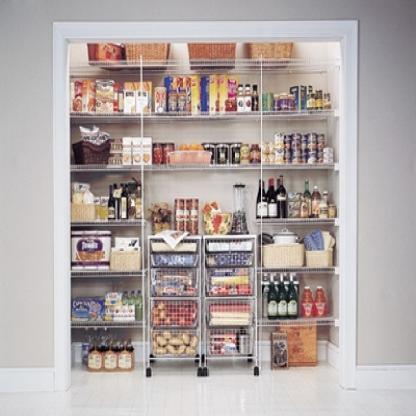
Scene: Indoor